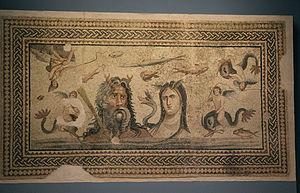
La mosaïque de Océan et Téthys au Musée de Zeugma, Gaziantep, Turquie. Italiano: Il mosaico di Oceano e Teti, di epoca romana, esposto al museo del Mosaico di Zeugma, Gaziantep, Turchia.